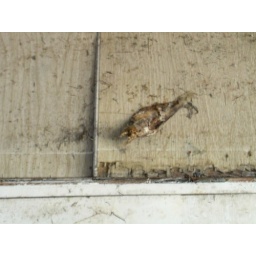
The dead fish over the side door to the garage.